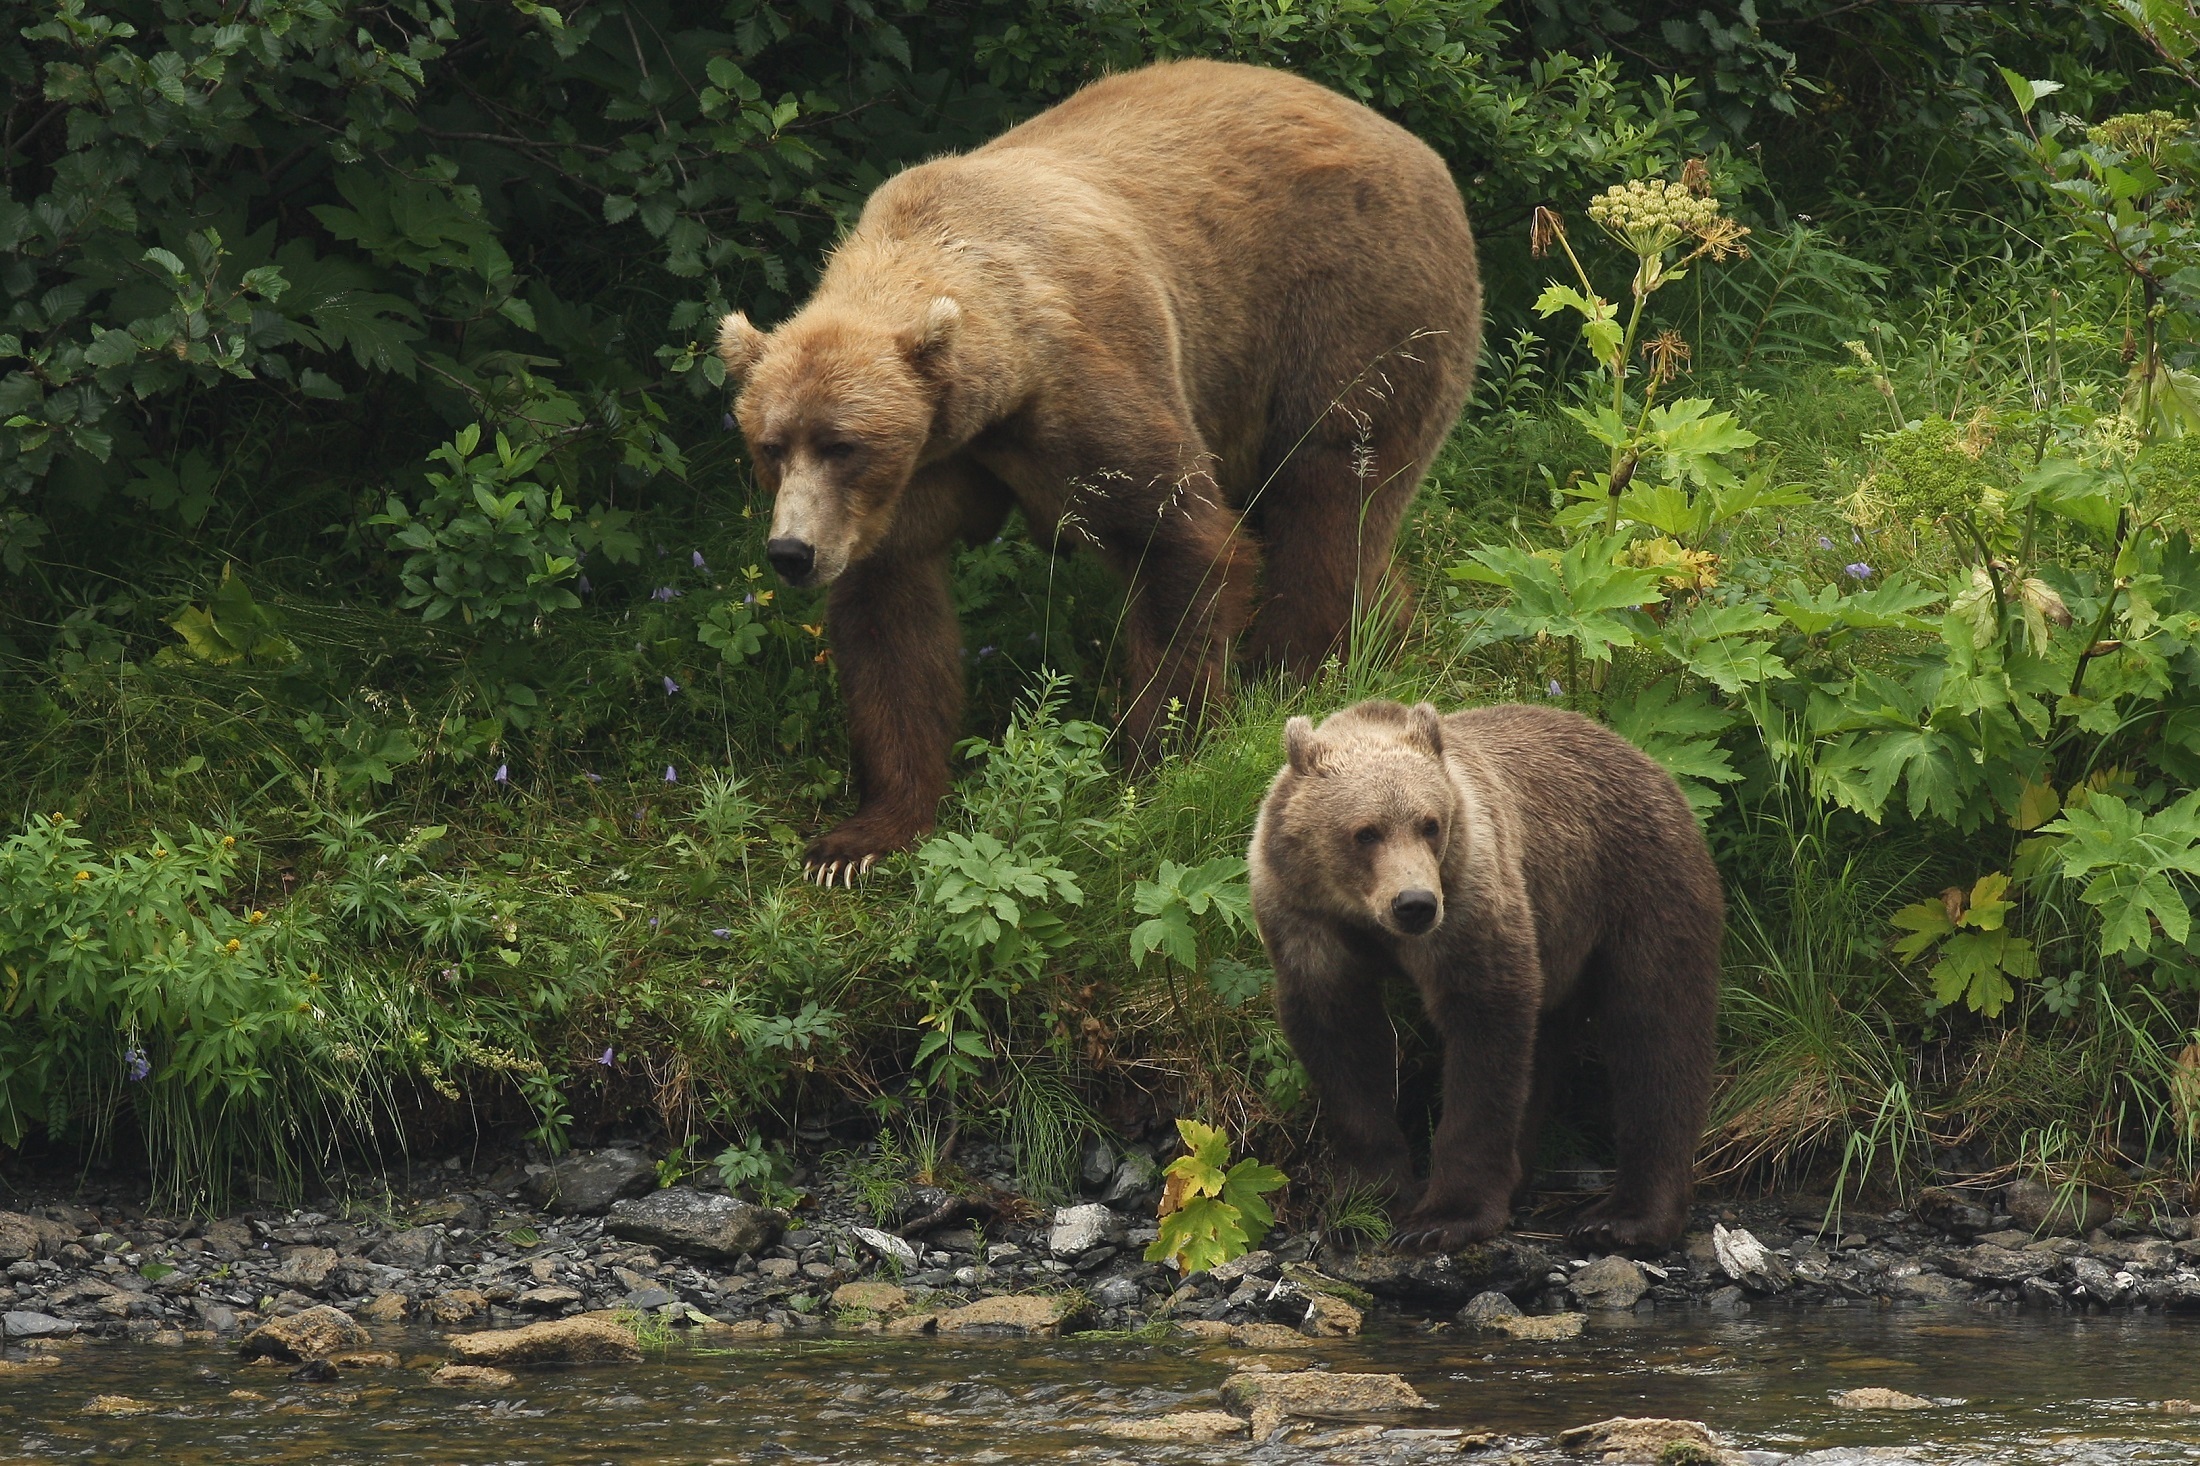
water, nature, wilderness, looking, bear, wildlife, wild, zoo, fur, portrait, jungle, mammal, fauna, brown bear, outdoors, furry, safari, indian elephant, grizzly bear, kodiak bears, elephants and mammoths